I puritani

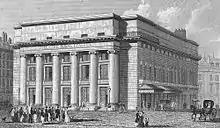
In 1829 the Théâtre-Italien was performing in the first Salle Favart

The contract to write a new opera for the Théâtre-Italien, which was signed in January 1834, called for it to be presented at the end of that year. Once it was signed, Bellini began to look around for a suitable subject and, in a letter to Florimo of 11 March 1834, he expresses some frustrations, noting: "I am about to lose my mind over the plot of the opera for Paris, as it has been impossible to find a suitable subject for my purpose and adaptable to the company".